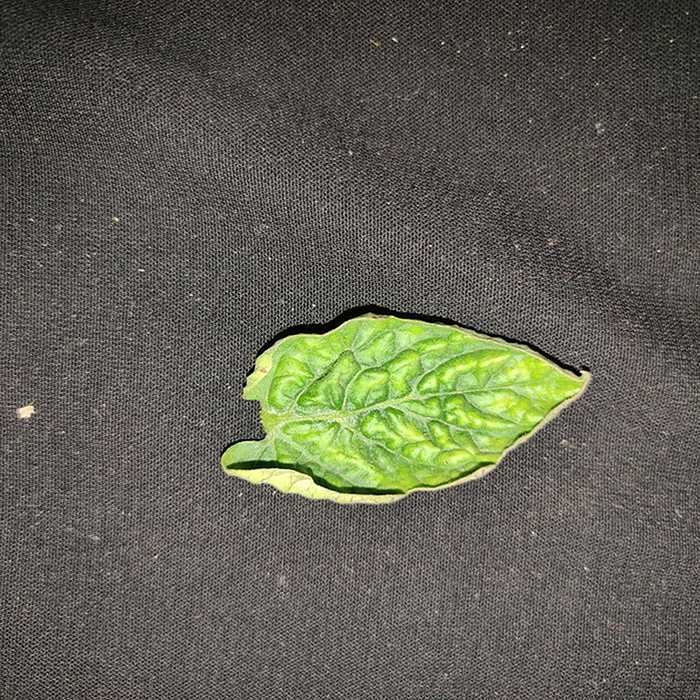
Plant: Tomato
Label: Tomato leaf curl virus